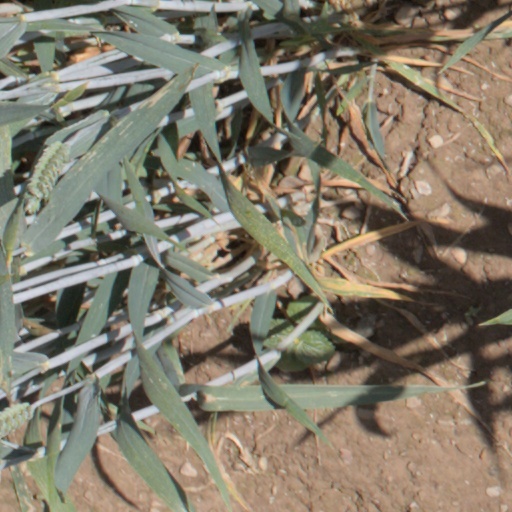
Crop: wheat